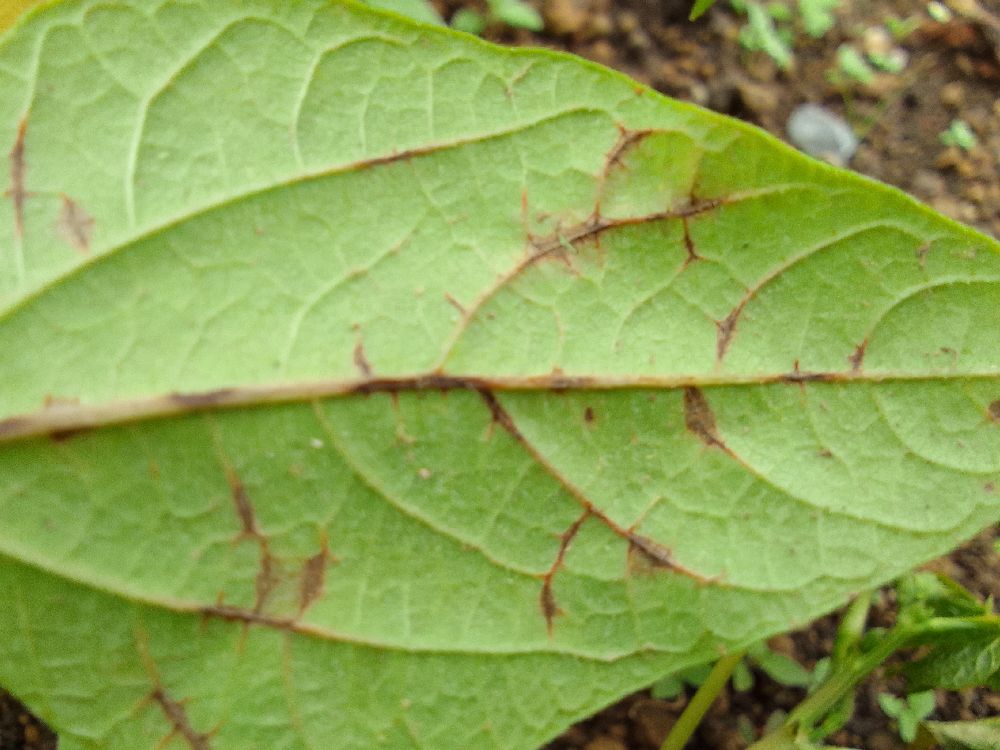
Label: anthracnose